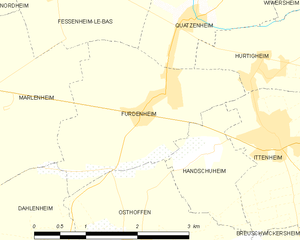
Carte des communes françaises